2010 Michigan Wolverines football team

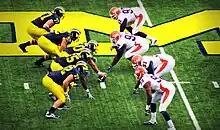
Michigan vs. Illinois, 2010

The high scoring game set several school and conference records: the 132-point combined score was the highest-scoring game of the year in major college football (so far), and the highest in both the 131-year history of Michigan football and in the history of the Big Ten. The Illini's 65 points were the most ever allowed by Michigan. They also established Michigan records for combined points in a half (62) and combined points in a quarter (49). Michigan's previous records in those categories were: 130 points (vs. West Virginia, 1904), 55 points (vs. Chicago, 1939) and 39 points (vs. Penn State, 2005), respectively. This game was the highest scoring FBS game since Navy and North Texas met on November 10, 2007, which Navy won 74–62. Robinson threw a career-high 305 yards, as well as a school record 262 yards in the first half. Michigan's 419 passing yards broke the previous single game record of 396 yards, which was set against Michigan State in 1999. Roy Roundtree had a school-record 246 yards receiving, breaking the previous mark of 197 yards by Jack Clancy. The two teams combined for a total of 1,237 yards of offense, breaking the record of 1,189 set against Northwestern in 2000. With the win, Michigan became bowl eligible for the first time since Rich Rodriguez began his tenure as head coach.